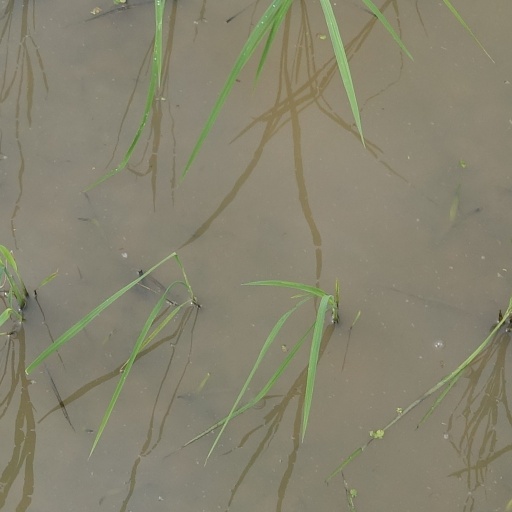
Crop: rice